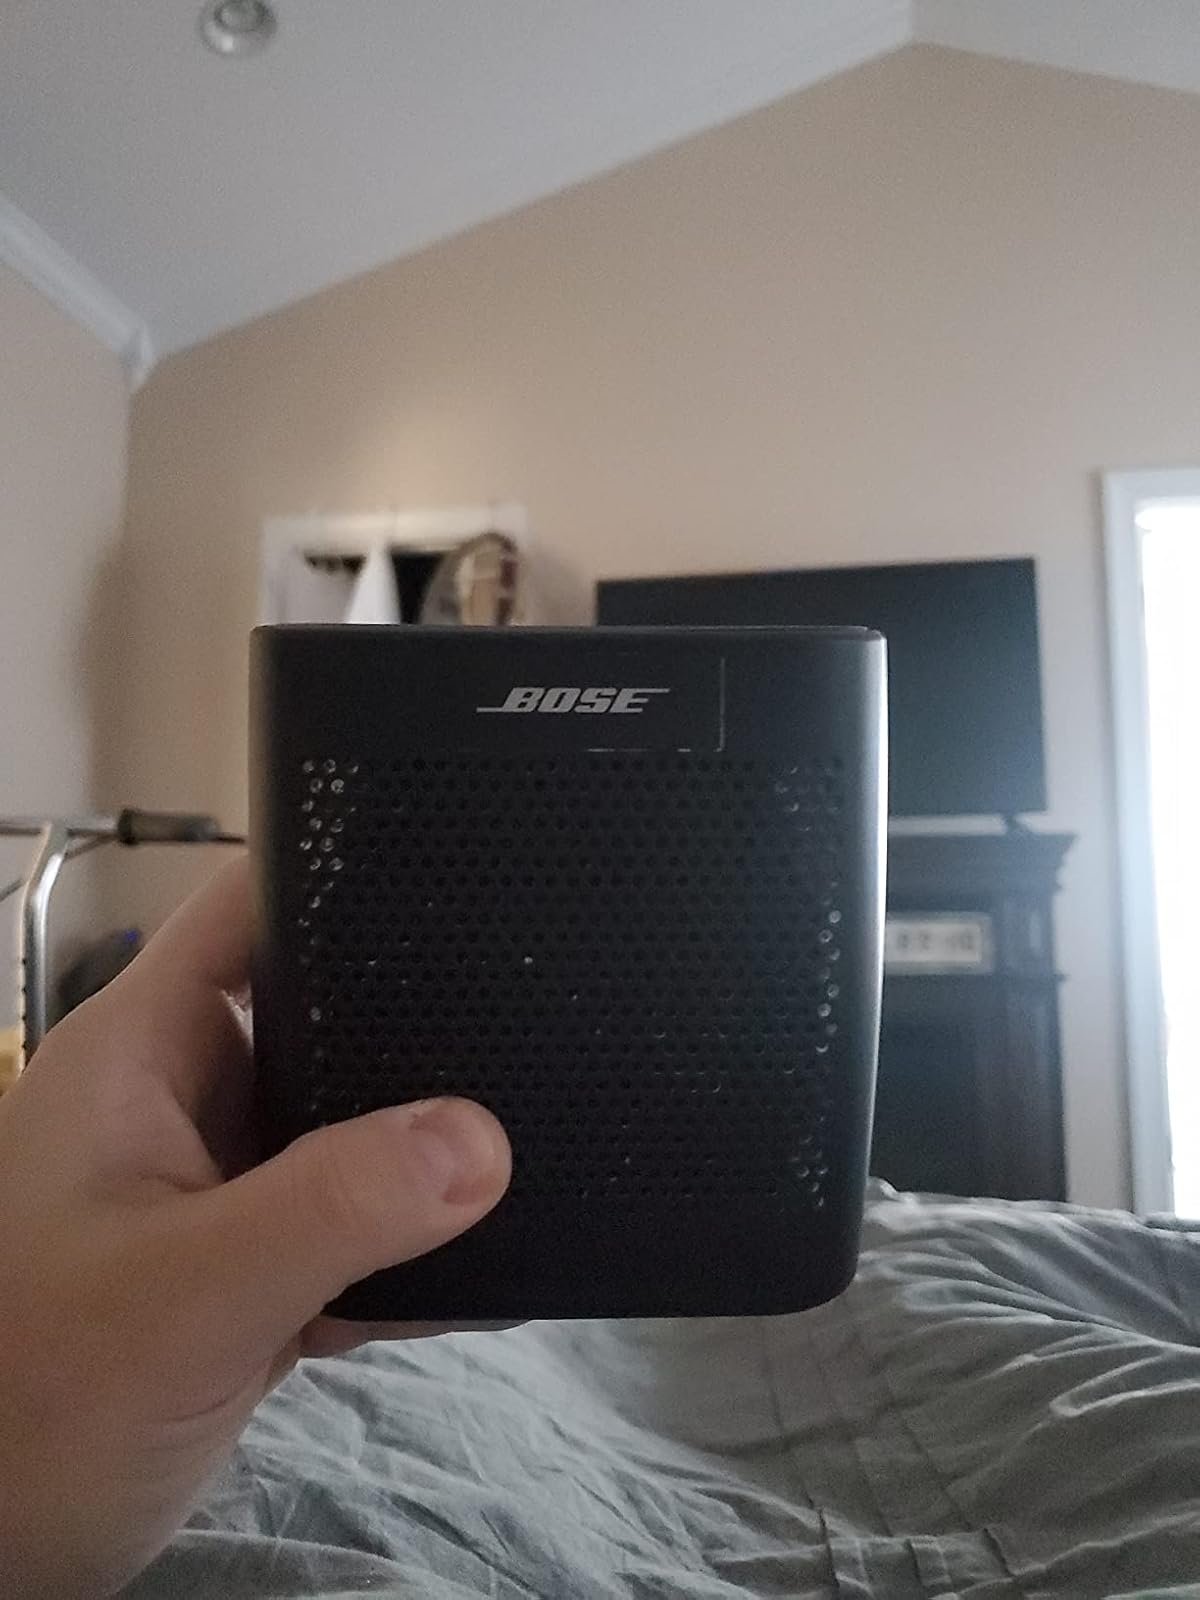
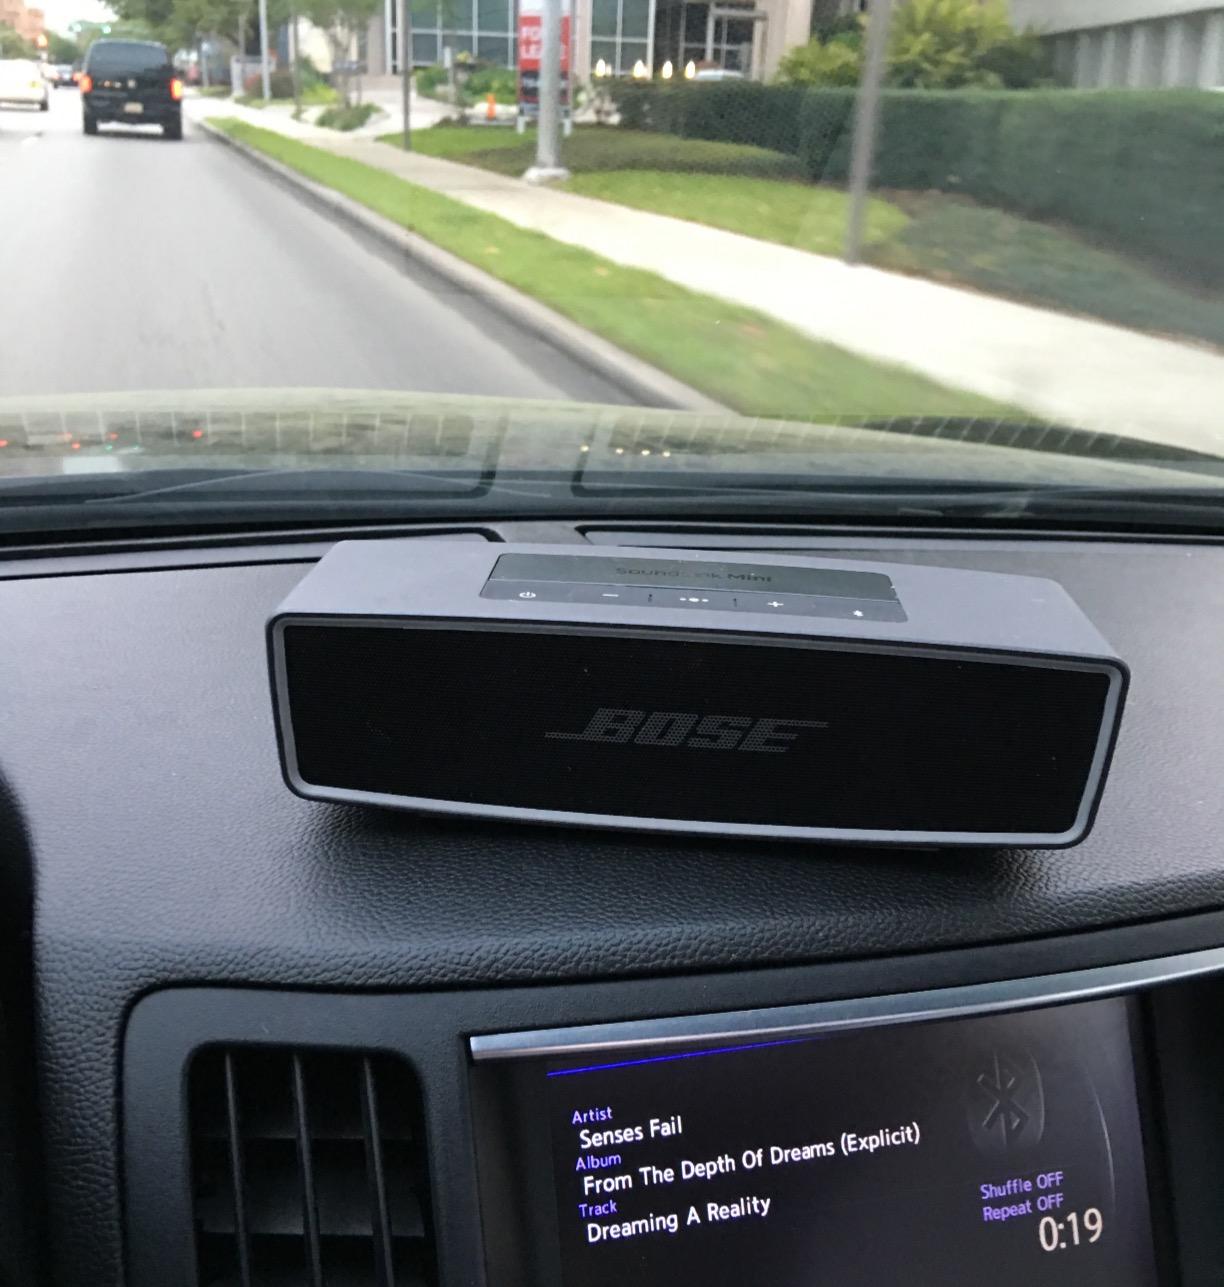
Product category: speaker
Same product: no